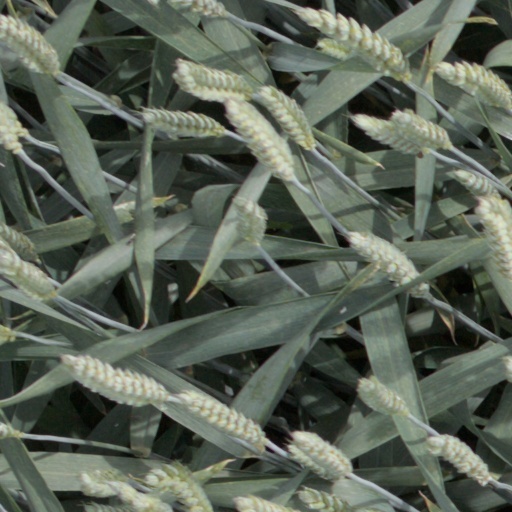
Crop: wheat